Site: brandenburg
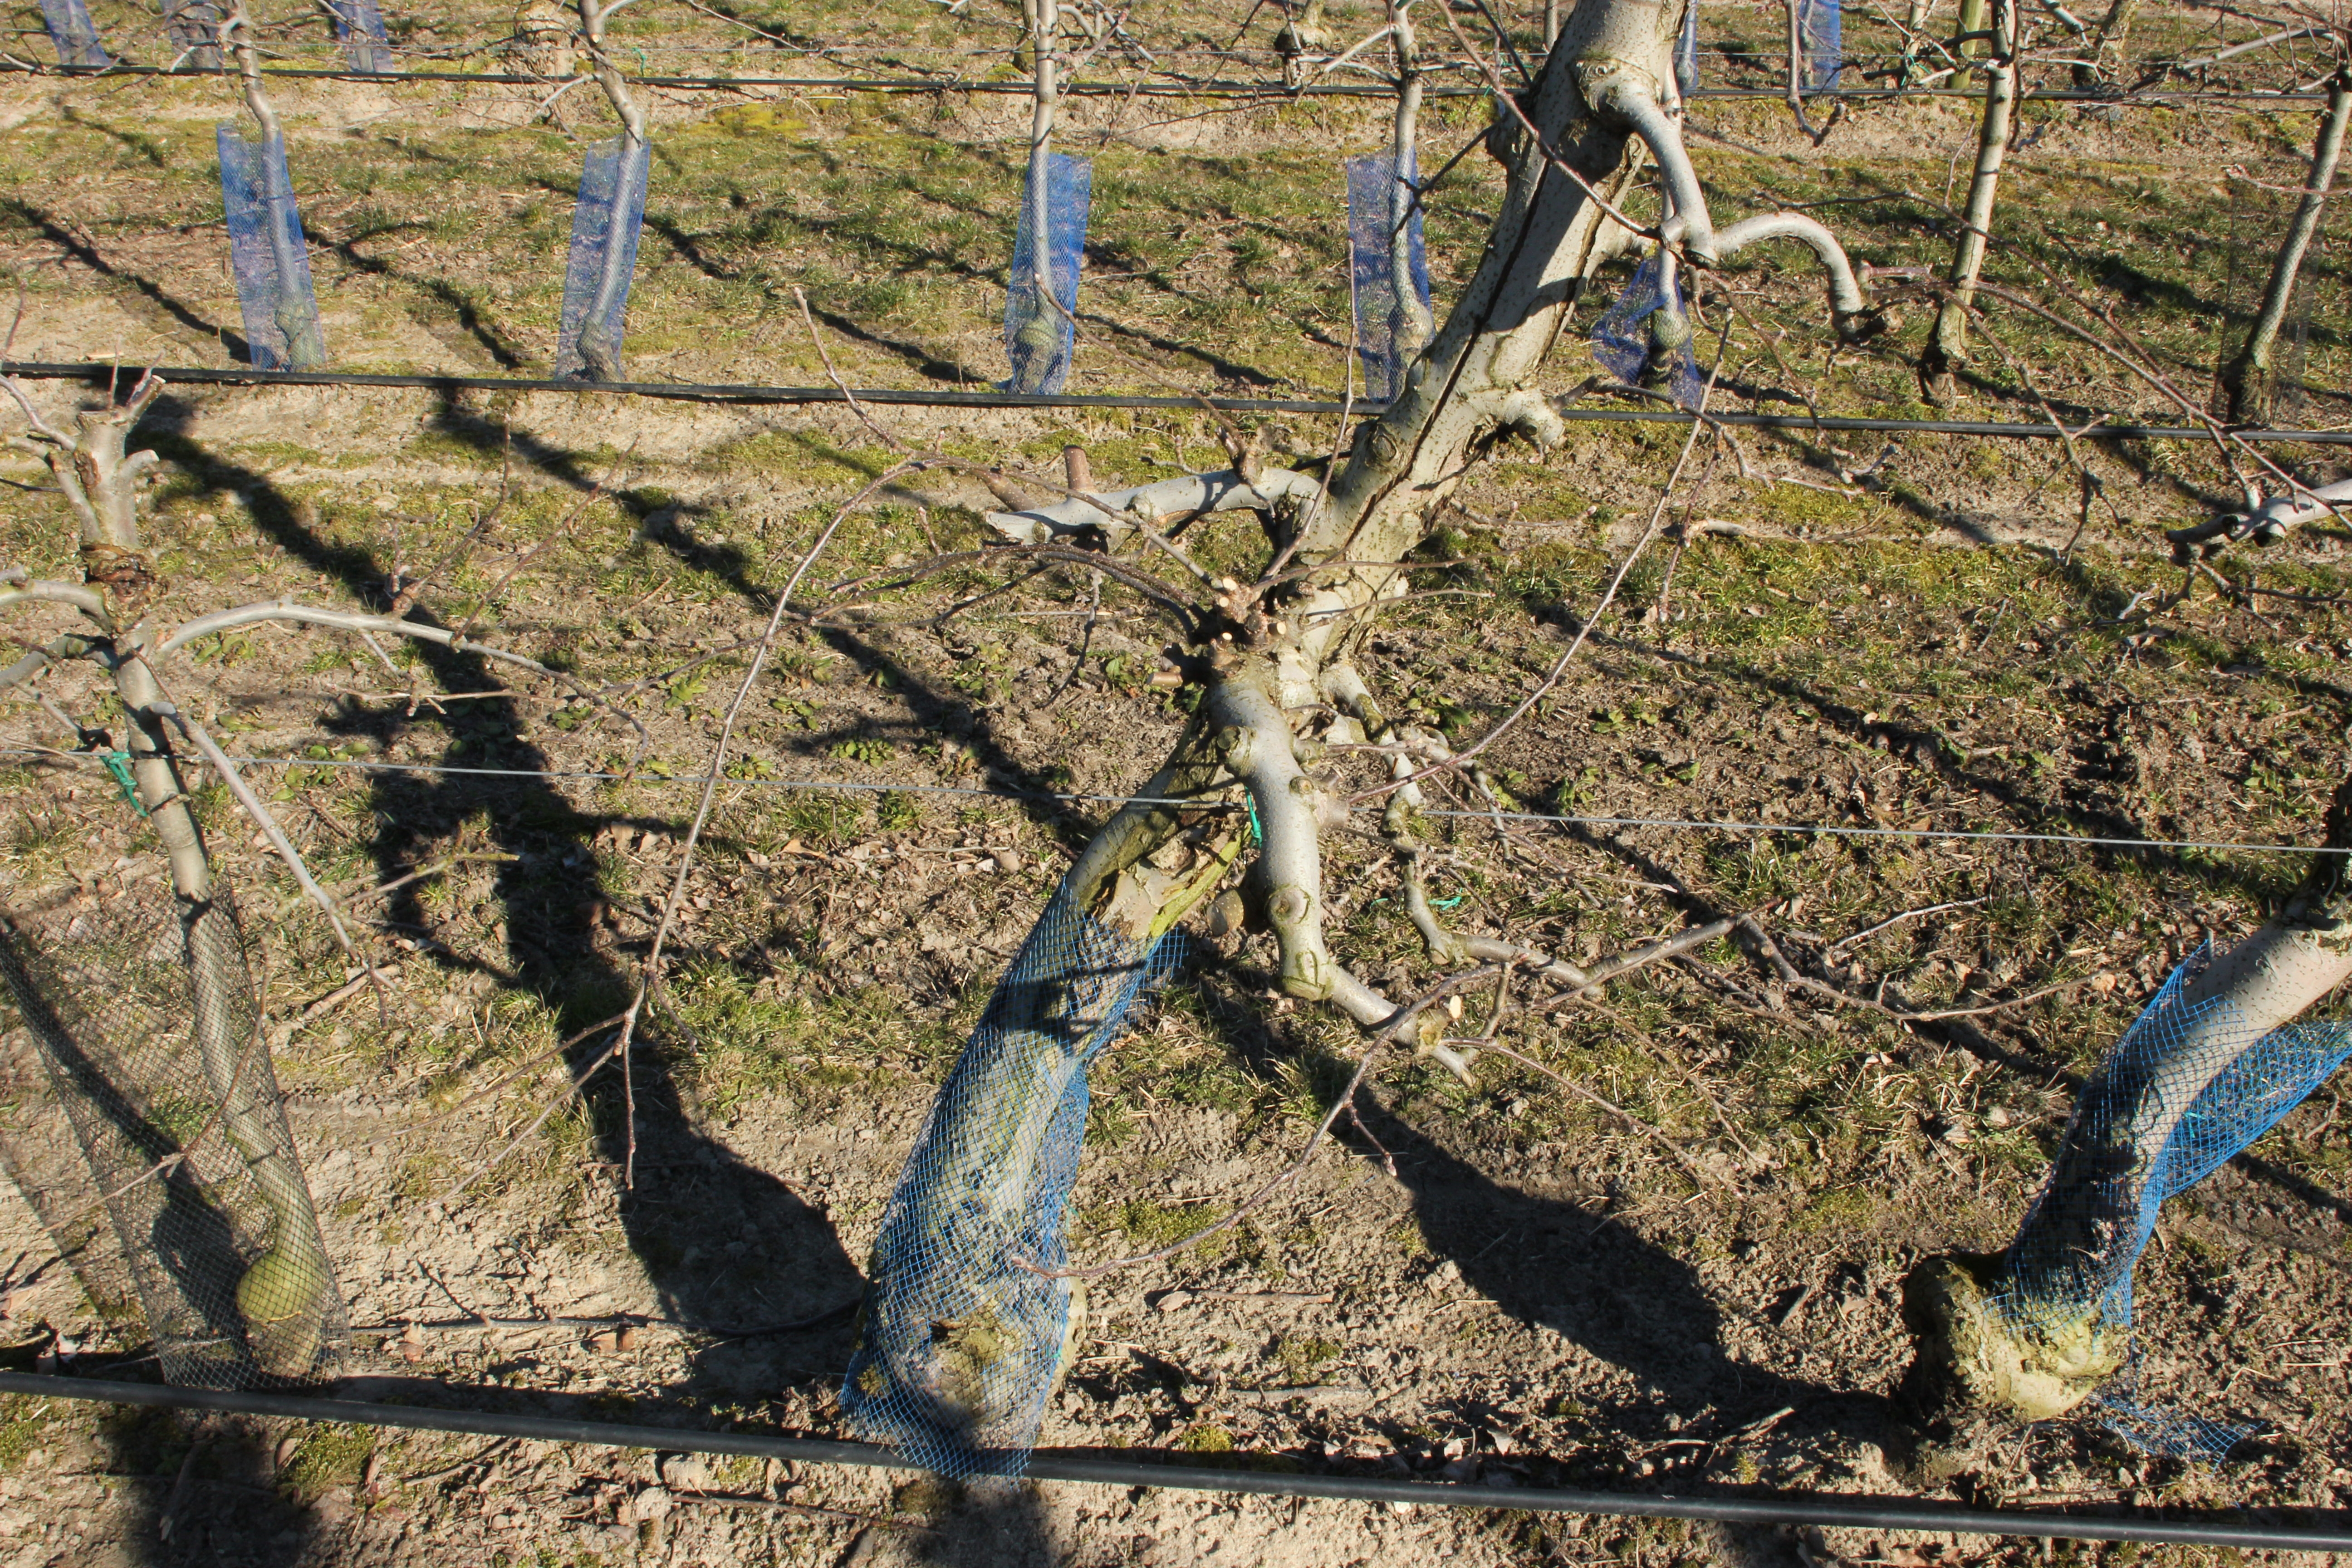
Growth stage (BBCH 03): Bud development